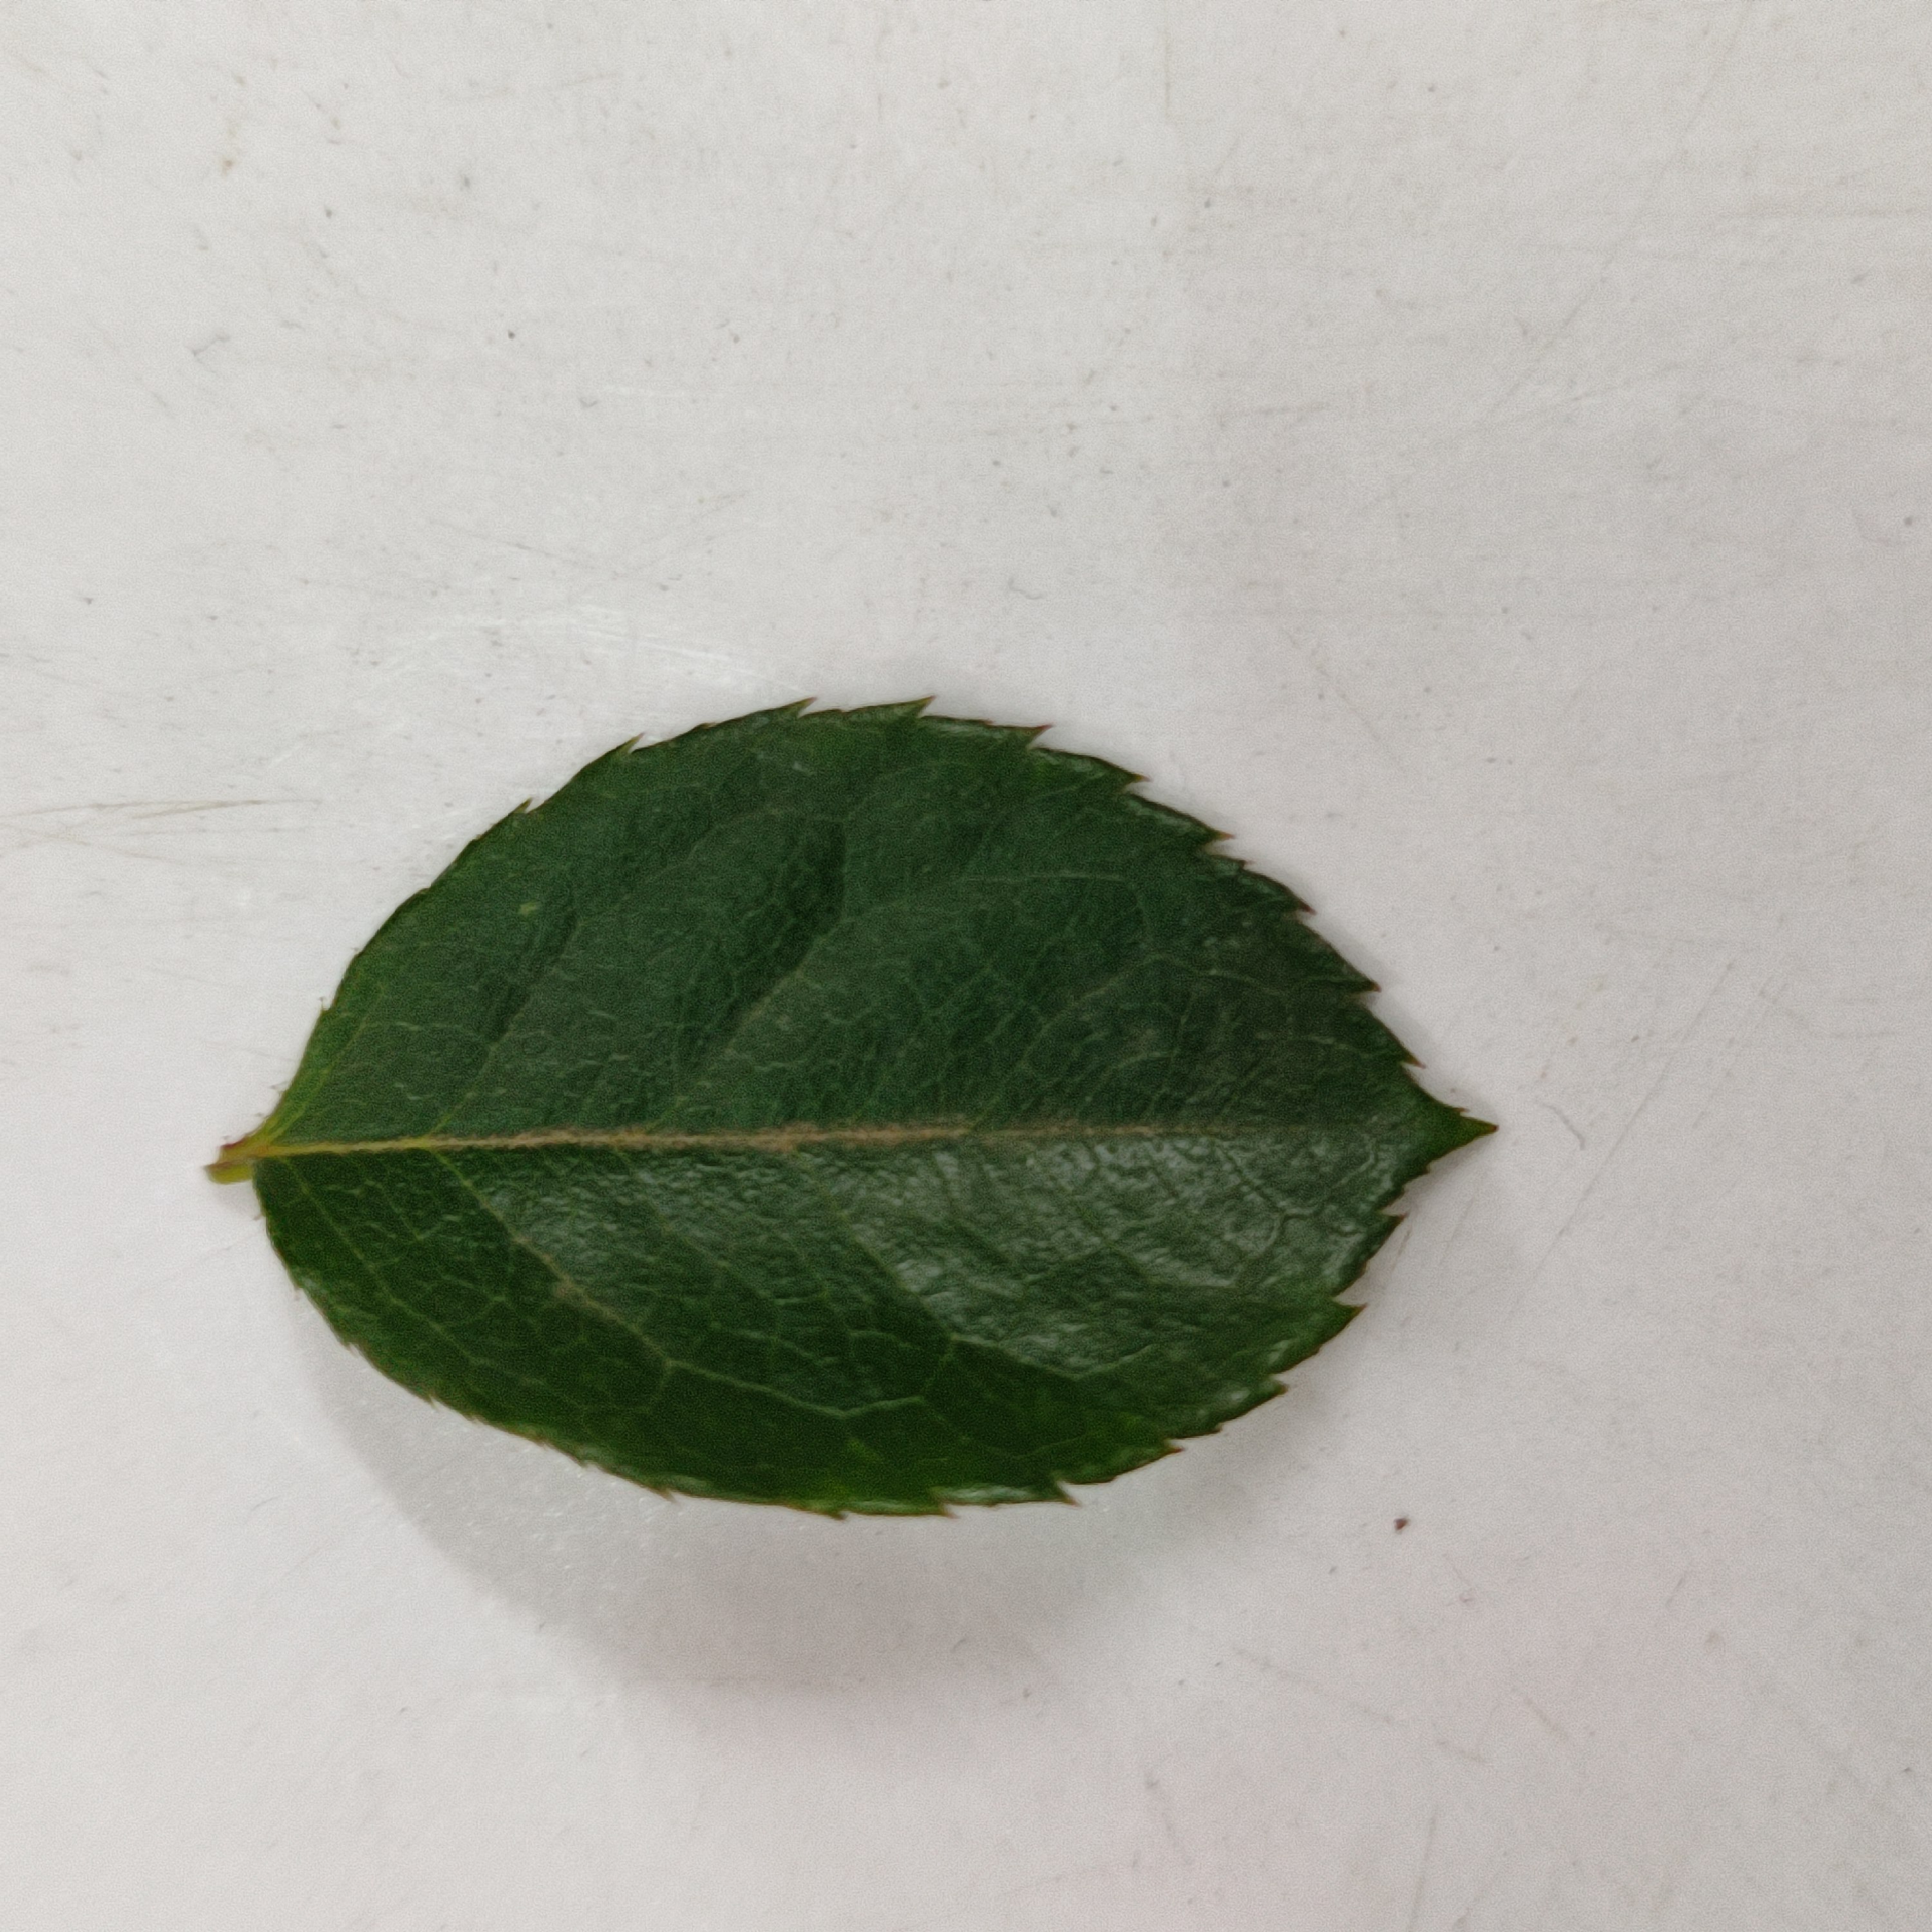
Label: Healthy Leaf